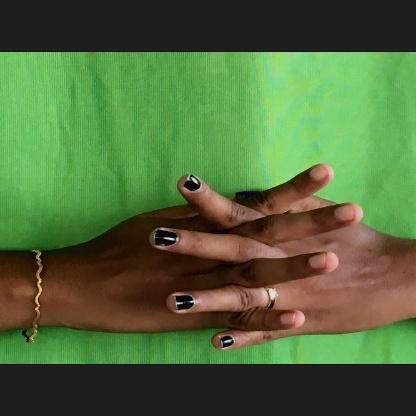
Mudra: Karkatta